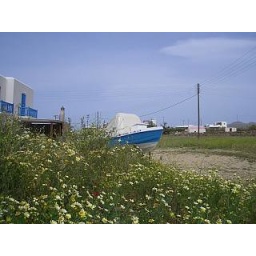
the boat in flower